Sifap

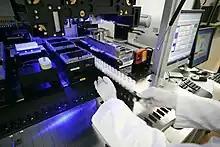
Preparation of the robot for the analysis

One of sifap’s unique characteristics is the fully automated analysis and storage of specimens in combination with the complete digital and web-based data handling. A pipetting robot extracts DNA from specimens and analyses them for Fabry disease. Afterwards, specimens are automatically stored in a biobank and consequently are available for future investigations.